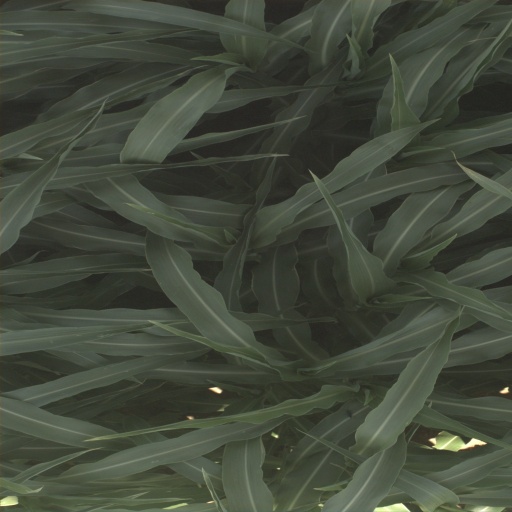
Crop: sorghum